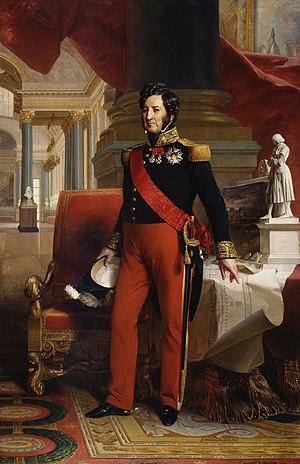
Louis-Philippe, roi de France de 1830 à 1848 (Monarchie de Juillet)
Jean-Baptiste Antoine Marcelin Marbot, plus couramment appelé Marcellin Marbot, baron de Marbot, né le 18 août 1782 à Altillac et mort le 16 novembre 1854 à Paris, est un militaire français du XIXᵉ siècle. Il est issu d'une ancienne famille de noblesse militaire du Quercy qui donnera en moins de cinquante ans trois généraux à la France. Il fait sa carrière dans les états-majors de l'armée française sous le Premier Empire, devenant lieutenant général sous la monarchie de Juillet. Ses Mémoires constituent un remarquable témoignage sur l'épopée napoléonienne.
Le royalisme en France au XIXᵉ siècle est le courant de pensée qui vise à établir une monarchie de manière durable en France comme cela avait été fait avec la monarchie capétienne, soit la mise en place d'une monarchie héréditaire. Les royalistes divergent cependant quant au respect ou non des droits acquis pendant la Révolution française, ce qui scinde les royalistes en deux depuis le retour de Louis XVIII sur le trône.
La révolte des canuts désigne plusieurs soulèvements ouvriers ayant lieu à Lyon, en France, en 1831 puis 1834 et 1848. Il s'agit de l'une des grandes insurrections sociales du début de l’ère de la grande industrie.
La Galerie espagnole, aussi appelée « Musée espagnol » a été fondée au sein du Palais du Louvre sur décision du roi Louis-Philippe Iᵉʳ en 1838.
Les lois constitutionnelles de 1875 sont les trois lois de nature constitutionnelle votées en France par l'Assemblée nationale entre février et juillet 1875 qui instaurent définitivement la Troisième République.
Les biens de la Maison d'Orléans comprenaient, sous l'Ancien Régime, deux parties distinctes : l'apanage et les biens patrimoniaux, auxquels s'ajoutent les biens acquis sous la monarchie de Juillet.
Un monarque est une personne qui est le représentant et le chef d'une nation dont le régime est une monarchie.
La rue de Valois est une voie du 1ᵉʳ arrondissement de Paris, en France.
La lieutenance générale de Louis-Philippe d’Orléans est une période de l’histoire de France se déroulant du 31 juillet au 9 août 1830. Le duc d’Orléans exerce alors le pouvoir avec le titre de « Lieutenant général du royaume. »
L’élection au trône de Grèce de 1822-1832 commence peu de temps après le déclenchement de la Guerre d'indépendance grecque contre l’Empire ottoman et se termine deux ans après la reconnaissance internationale de l’indépendance du pays. Elle est en grande partie liée à l'intervention des grandes puissances européennes dans le conflit opposant les patriotes grecs à leur ancien maître ottoman.
Louis-Philippe Iᵉʳ, né le 6 octobre 1773 à Paris en France et mort le 26 août 1850 à Claremont au Royaume-Uni, est le dernier roi français. Il règne de 1830 à 1848 sur la France, avec le titre de « roi des Français ». Bien moins traditionaliste que ses prédécesseurs, il incarna un tournant majeur dans la conception et l'image de la royauté en France.
La monarchie de Juillet est le nom donné au régime politique du royaume de France entre 1830 et 1848. Instaurée le 9 août 1830 après les émeutes dites des « Trois Glorieuses », elle succède à la Restauration. La branche cadette des Bourbons, la maison d’Orléans, accède alors au pouvoir. Louis-Philippe Iᵉʳ n’est pas sacré roi de France mais intronisé roi des Français. Son règne, commencé avec les barricades de la révolution de 1830, est troublé par plusieurs soulèvements vite maîtrisés, républicains à Paris, légitimiste dans l'Ouest, une tentative avortée de coup d'État bonapartiste à Strasbourg, qui ne remettent guère en cause la paix intérieure. La monarchie de Juillet, qui a été celle d’un seul roi, fait suite à la monarchie dite « conservatrice » que constitue la Restauration entre 1814 et 1830. Plus libérale que celle qui la précède, elle est marquée par une renonciation à la monarchie absolue de droit divin et un louvoiement permanent entre les factions parlementaires du « mouvement » et de la « résistance ». Louis-Philippe définit lui-même sa politique comme celle du « juste milieu ».
La liste des monarques de France réunit les rois et les empereurs qui ont régné sur la France, au travers des différentes constructions politiques, territoriales et dynastiques qui se succédèrent. Parmi les différents moments de cette royauté française, on distingue l'époque des royaumes francs au haut Moyen Âge, le royaume de France en tant que tel jusqu'à la Révolution française, puis le Premier Empire, la Restauration, la monarchie de Juillet et enfin le Second Empire. Le dernier monarque ayant régné en France est l'empereur Napoléon III, déchu officiellement le 1ᵉʳ mars 1871, après la défaite de Sedan. Jusqu'alors, la France avait toujours été une monarchie ou un empire, hormis durant deux périodes : la Première République, du 22 septembre 1792 au 18 mai 1804, et la Deuxième République, du 24 février 1848 au 2 décembre 1852.
En France, le droit de procéder à une dissolution parlementaire — consiste à mettre prématurément fin au mandat d'une chambre du parlement — est attribué au chef de l'État, ou, plus exceptionnellement, au gouvernement ou à une des chambres, dans différents régimes depuis 1802 : Premier Empire, Restauration, monarchie de Juillet, Troisième, Quatrième et Cinquième républiques.